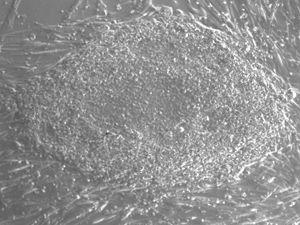
Une colonie de la lignée de cellules souches embryonnaires humaine HD90 dérivée au CHRU de Montpellier.
La pluripotence est la faculté de certaines cellules à se différencier en : cellules d'un des trois feuillets embryonnaires, ou cellules germinales.